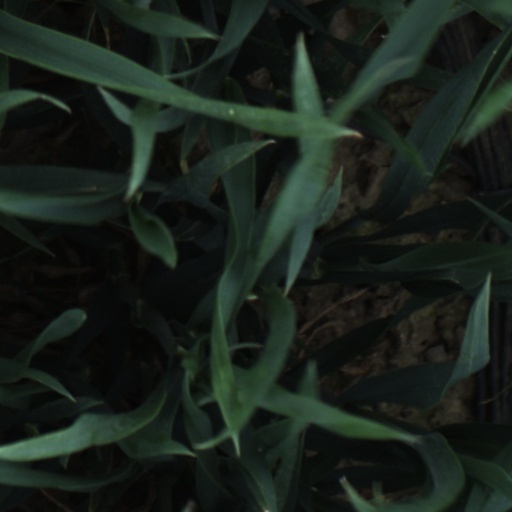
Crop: wheat